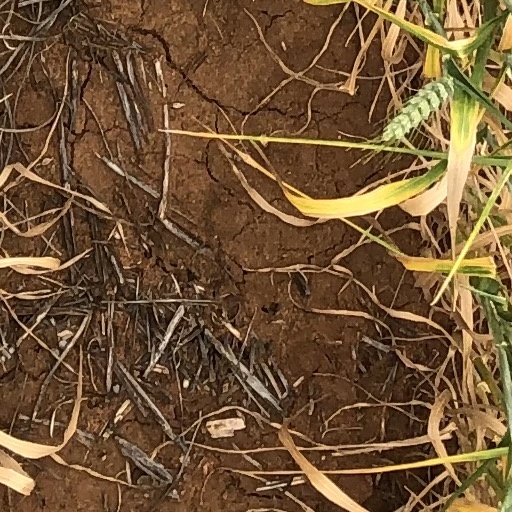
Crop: wheat